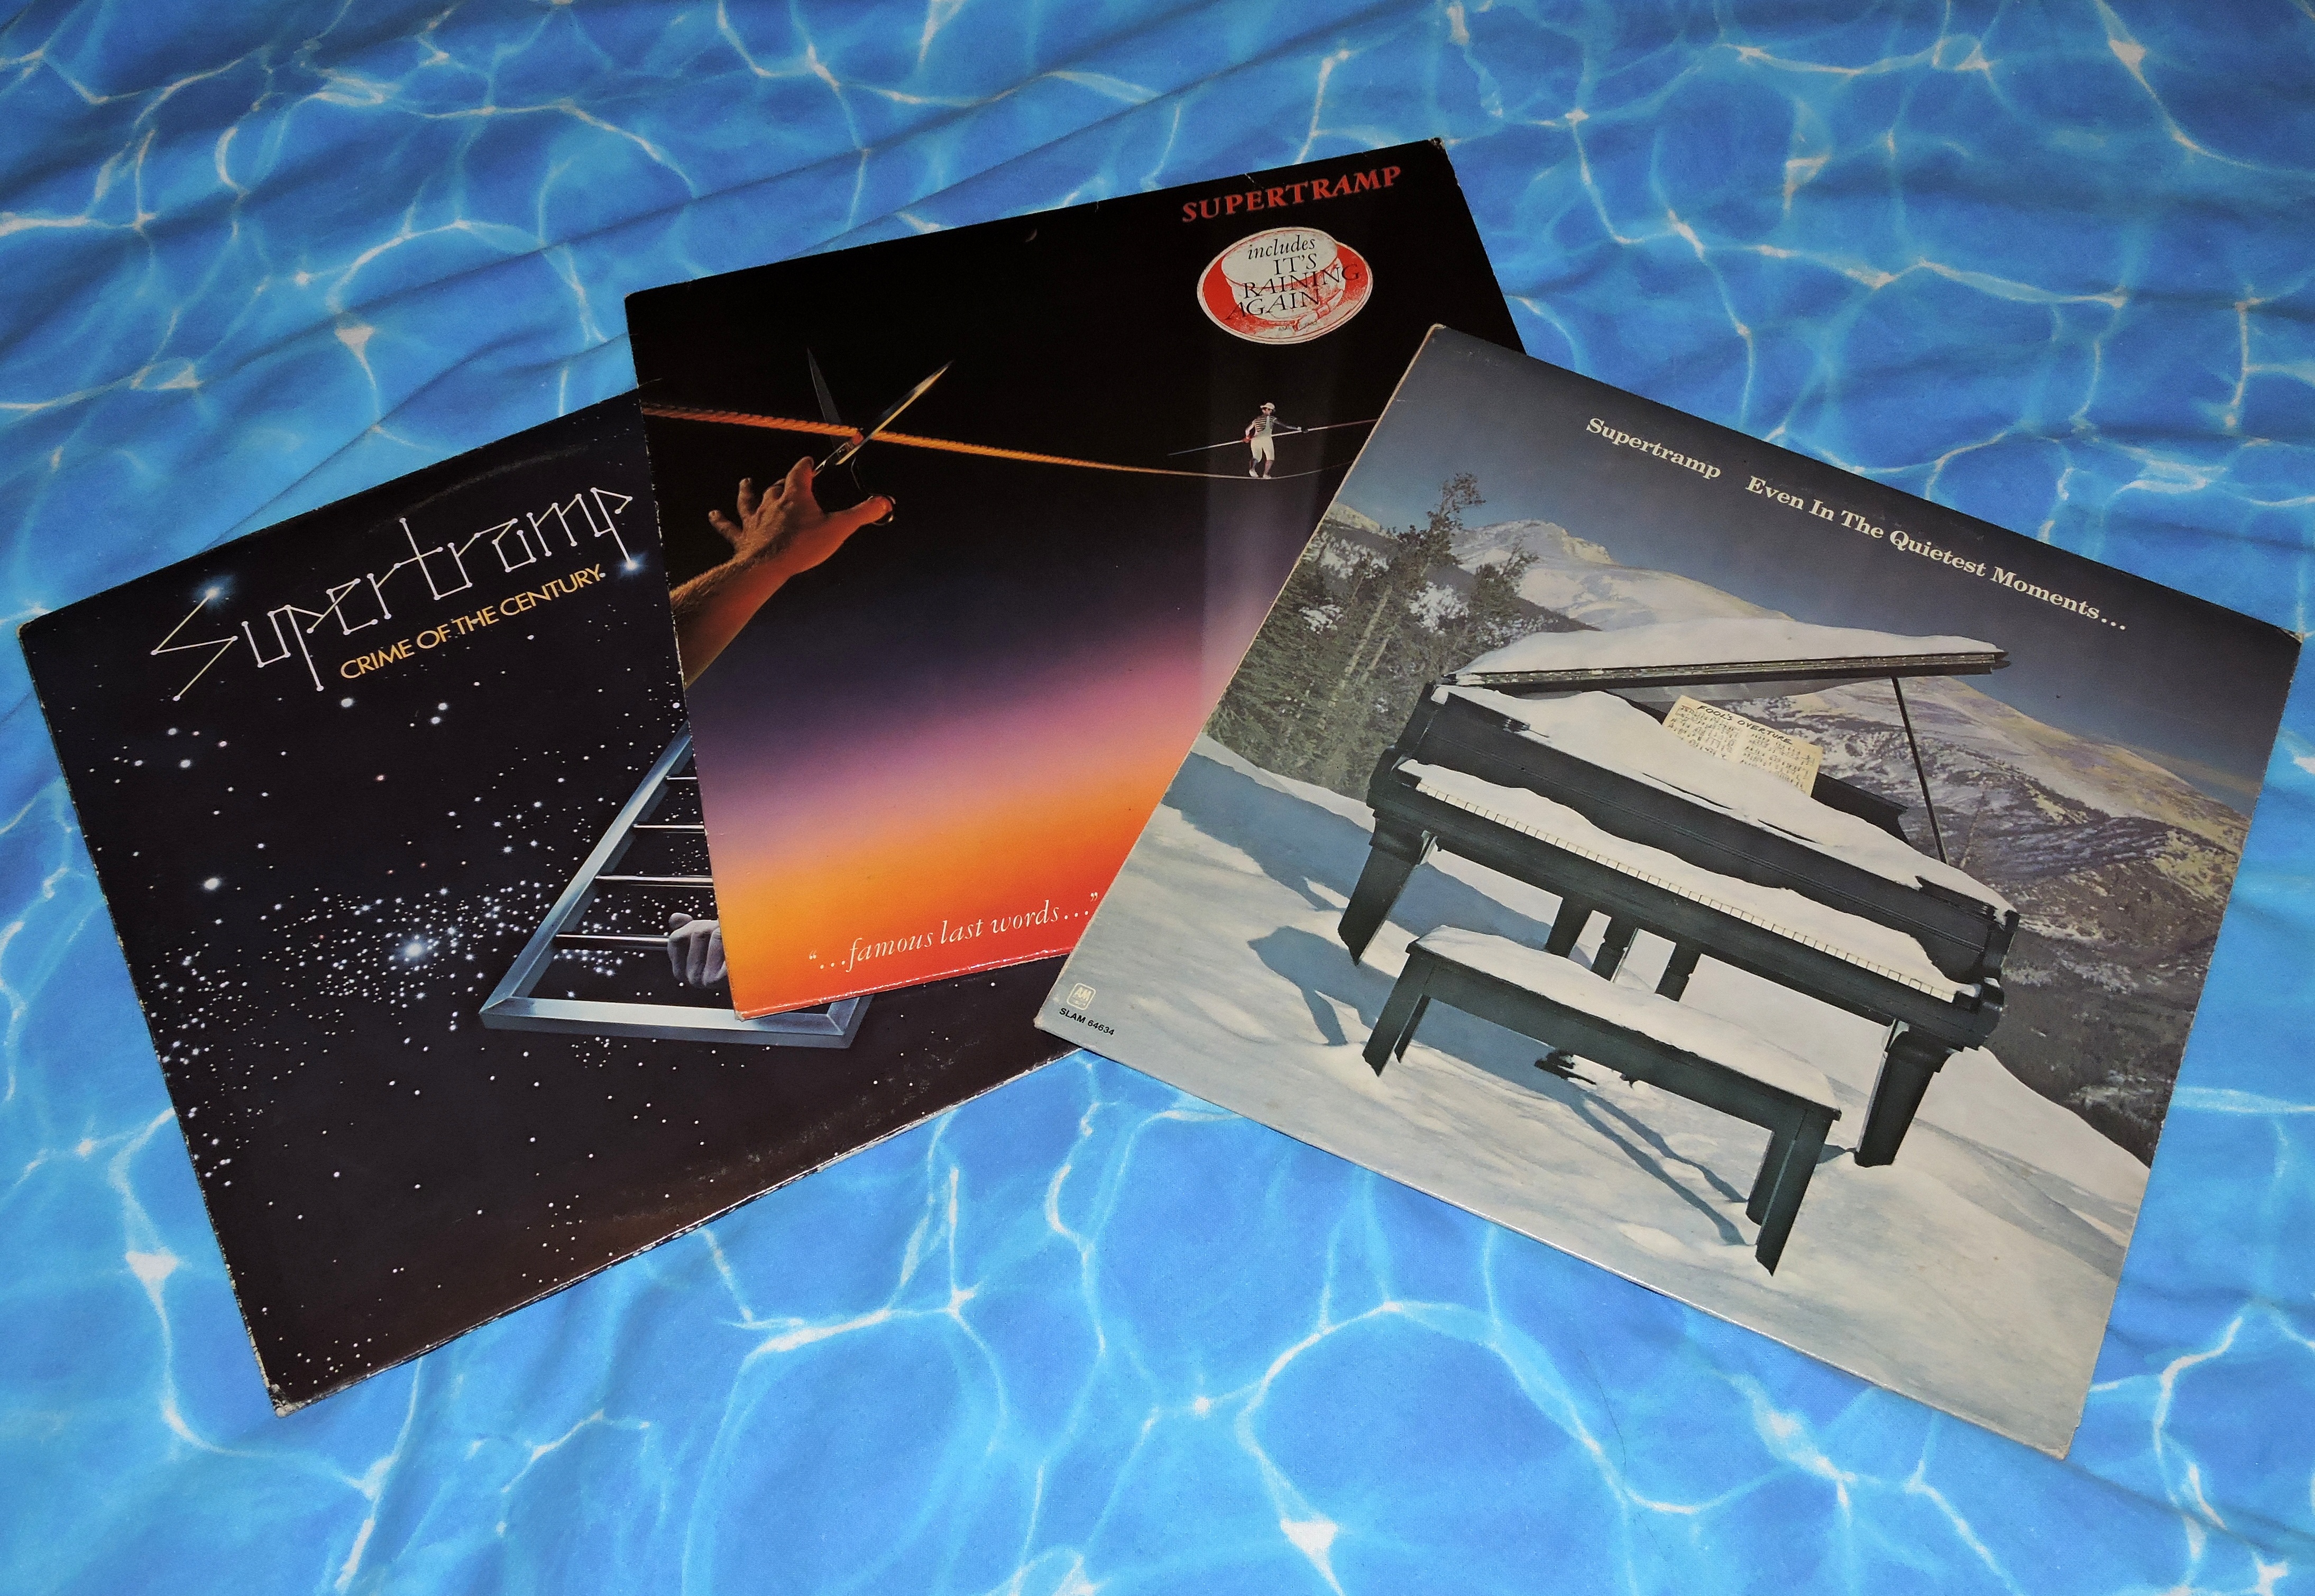
music, vinyl, vintage, vehicle, brand, illustration, lp, disco, screenshot, custody